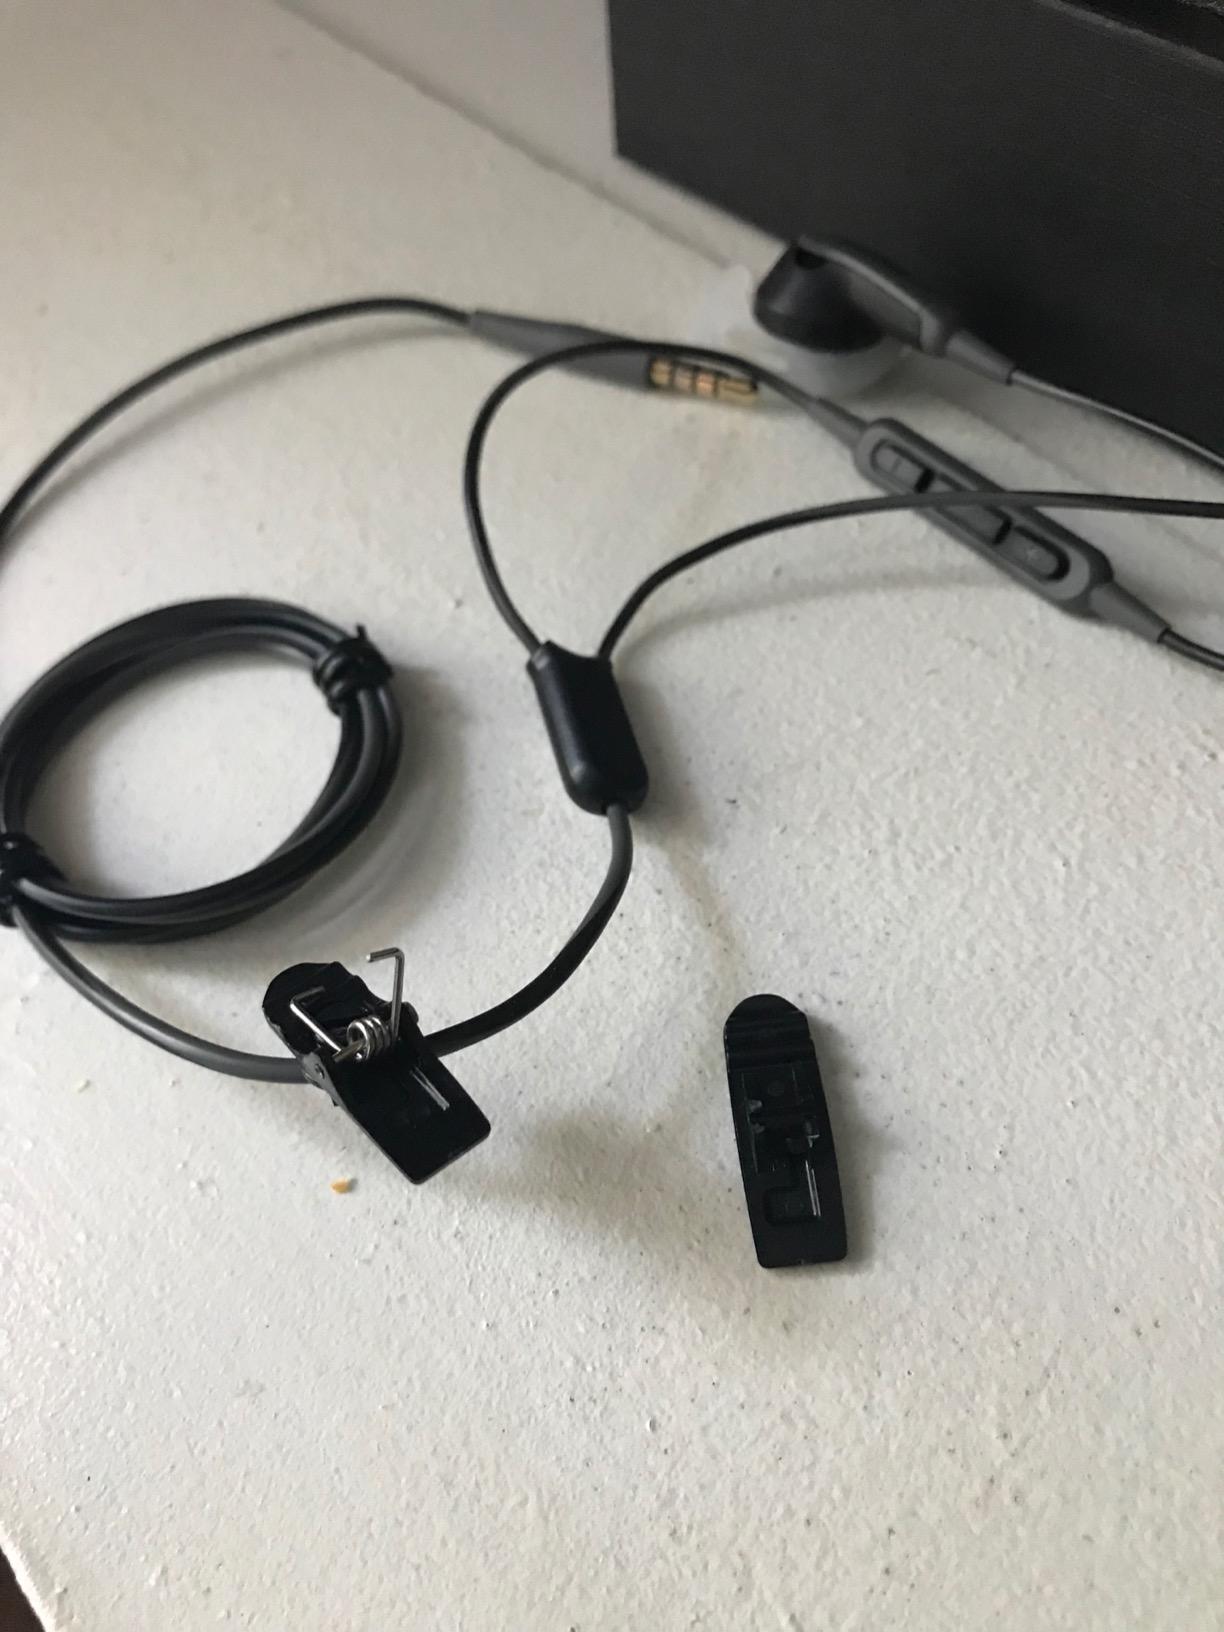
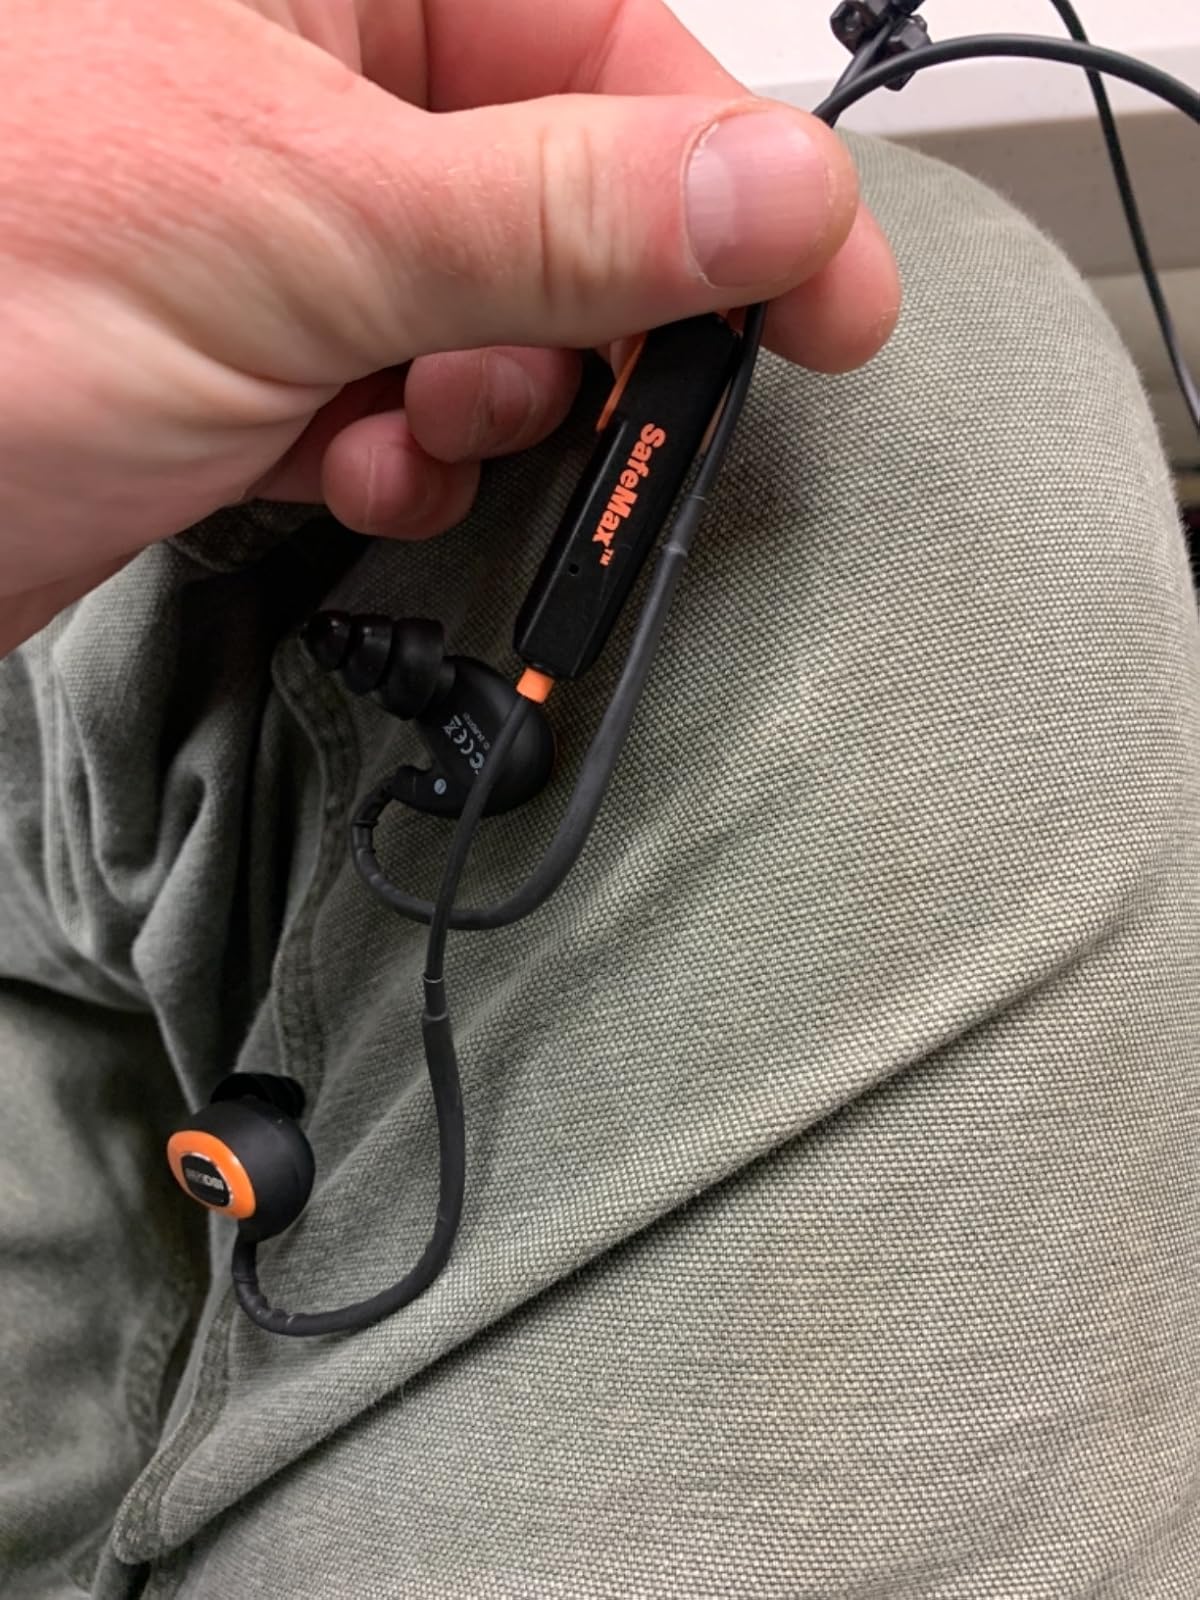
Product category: headphones
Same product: no